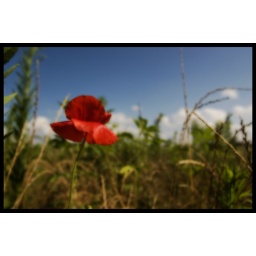
my first attempt at the orton effect. this was a wild flower growing in the field behind my house.